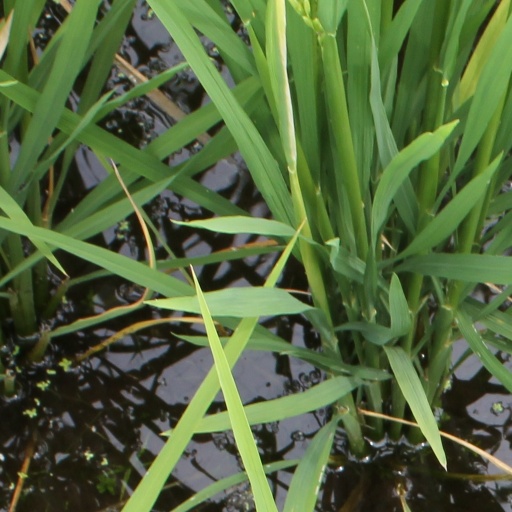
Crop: rice